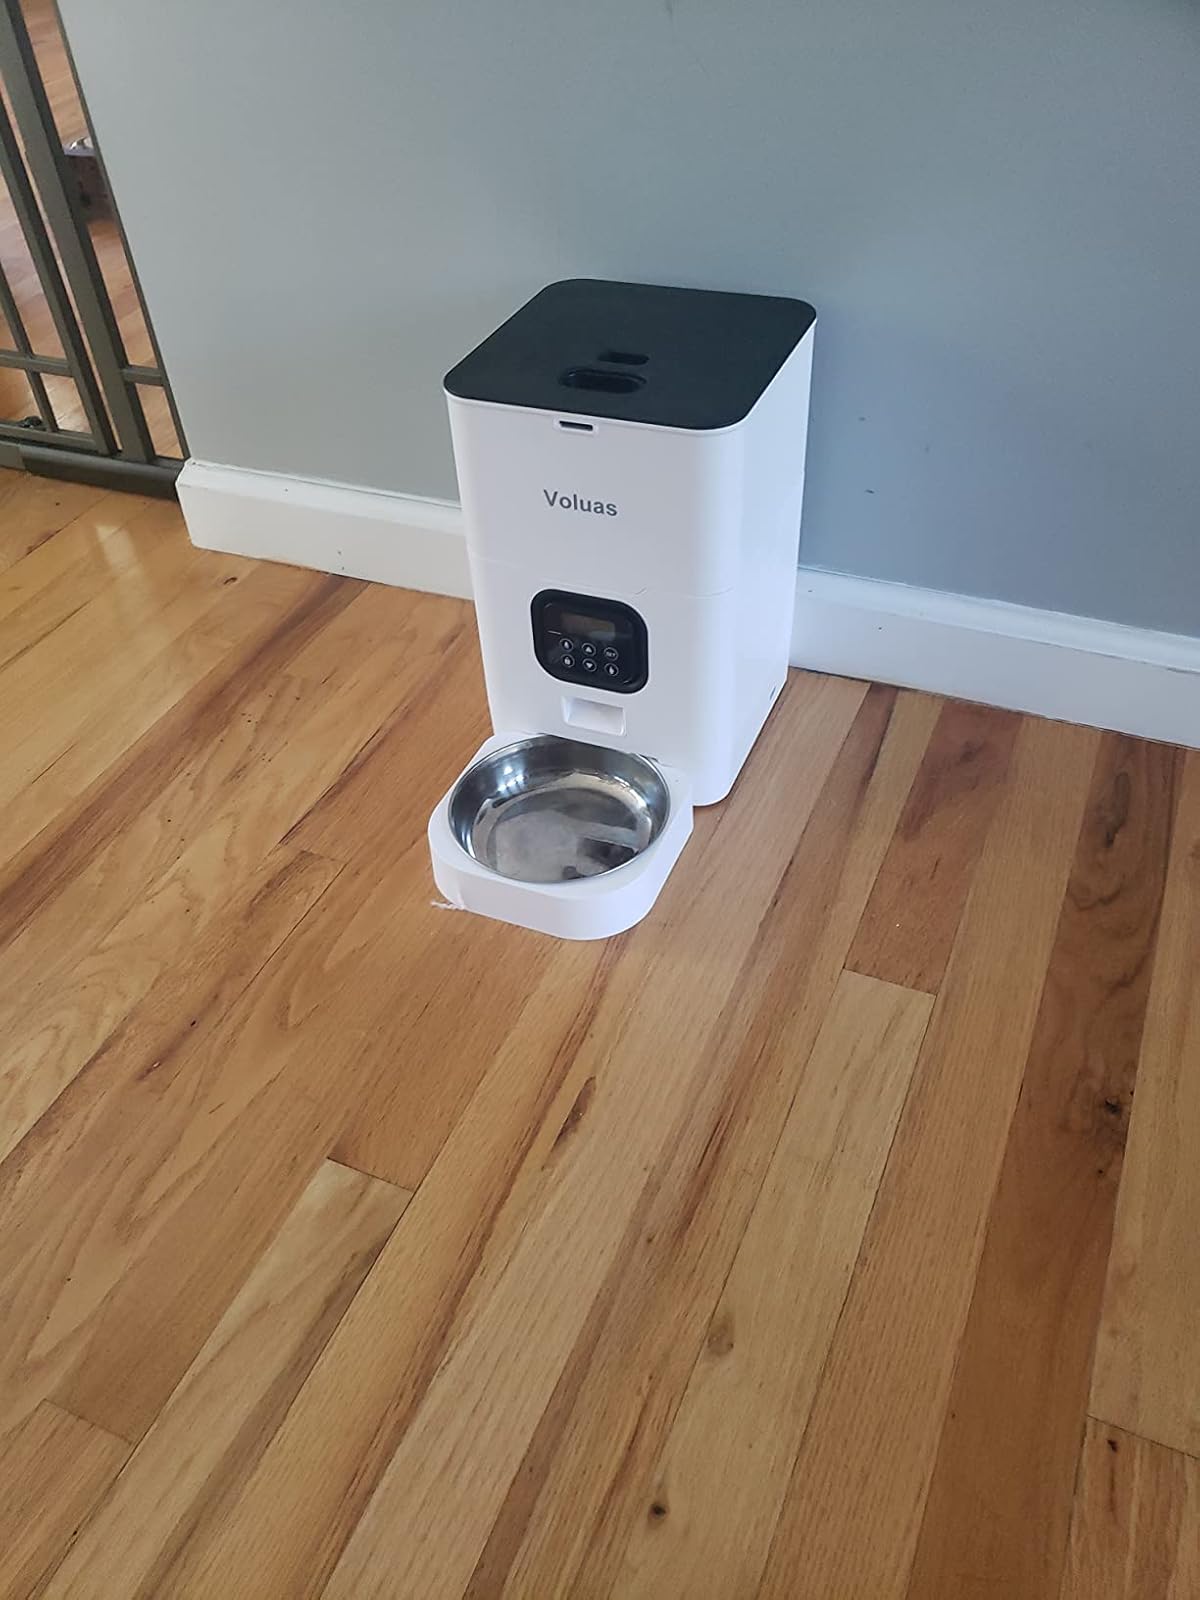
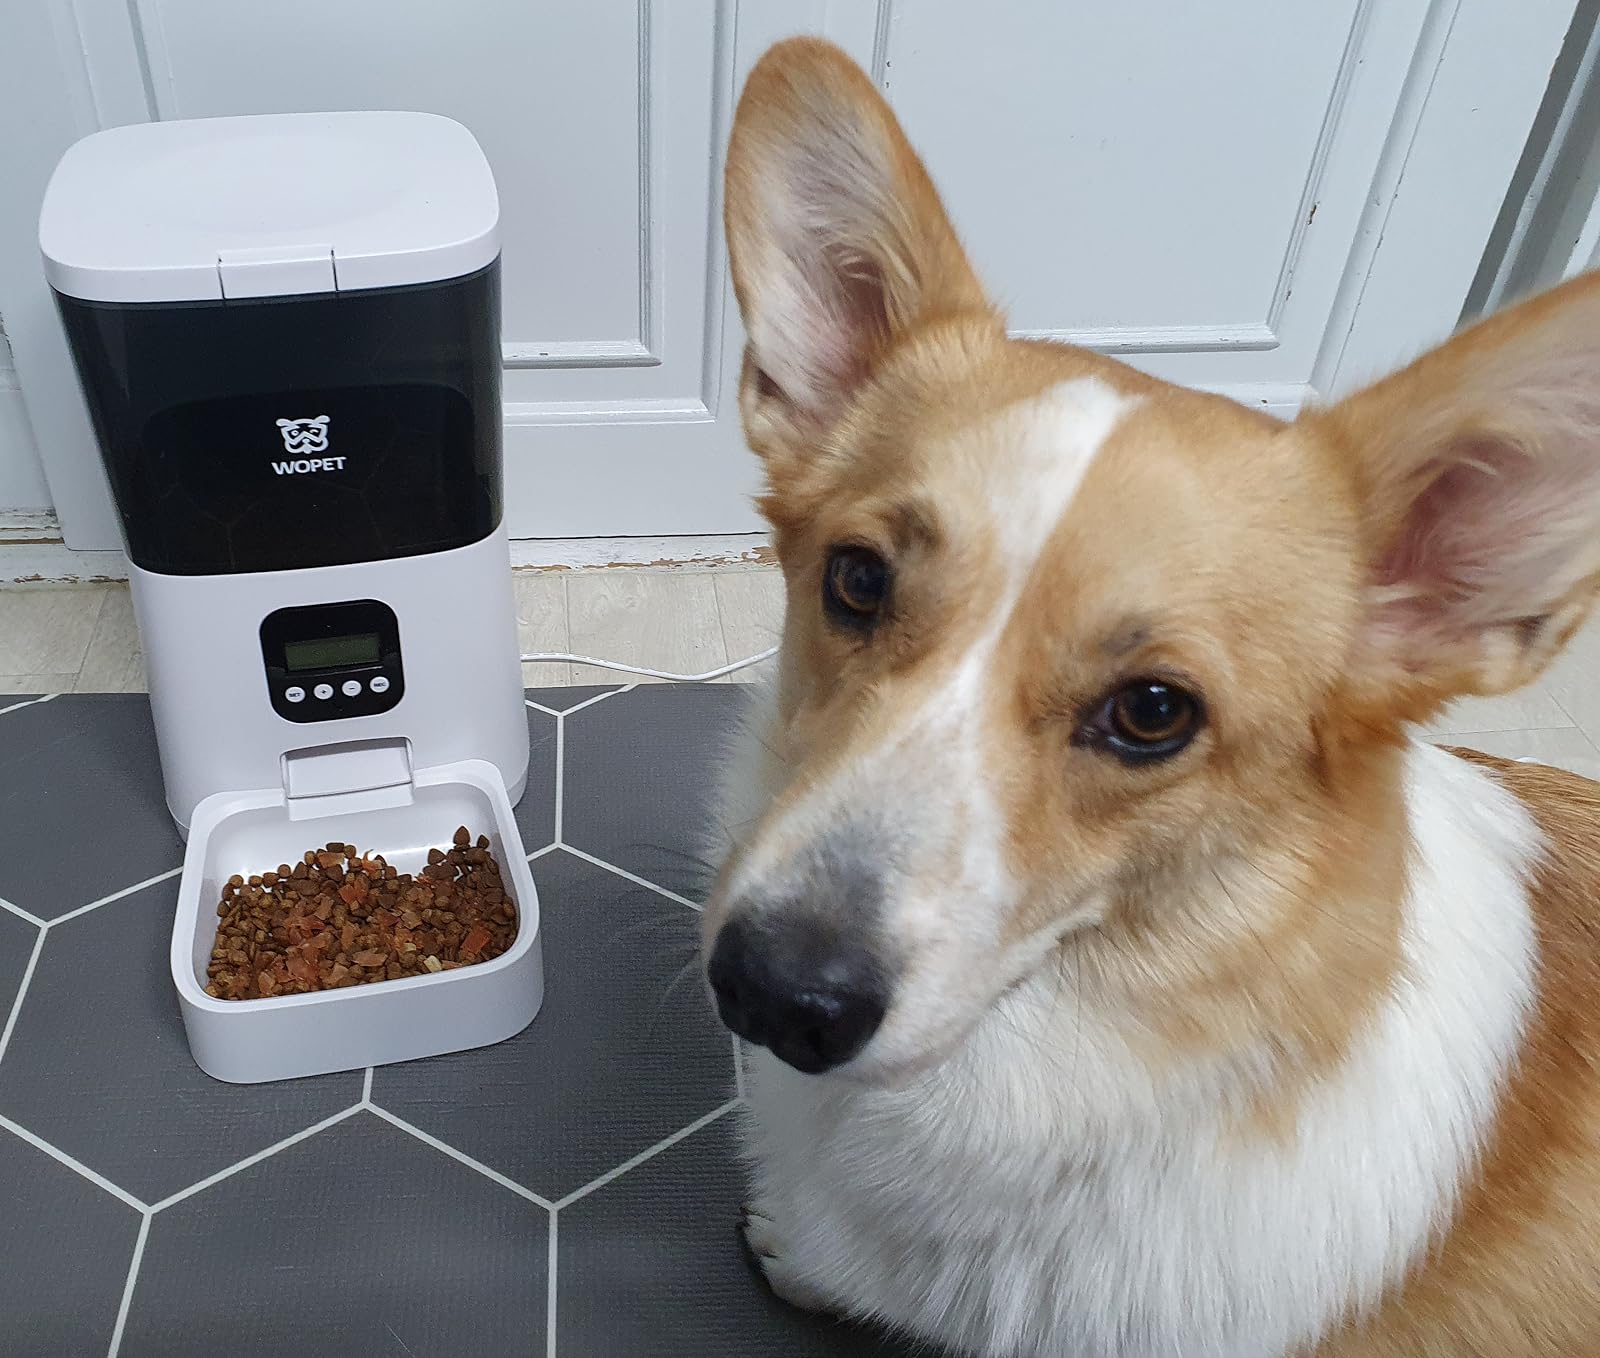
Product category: items_feeder
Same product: no